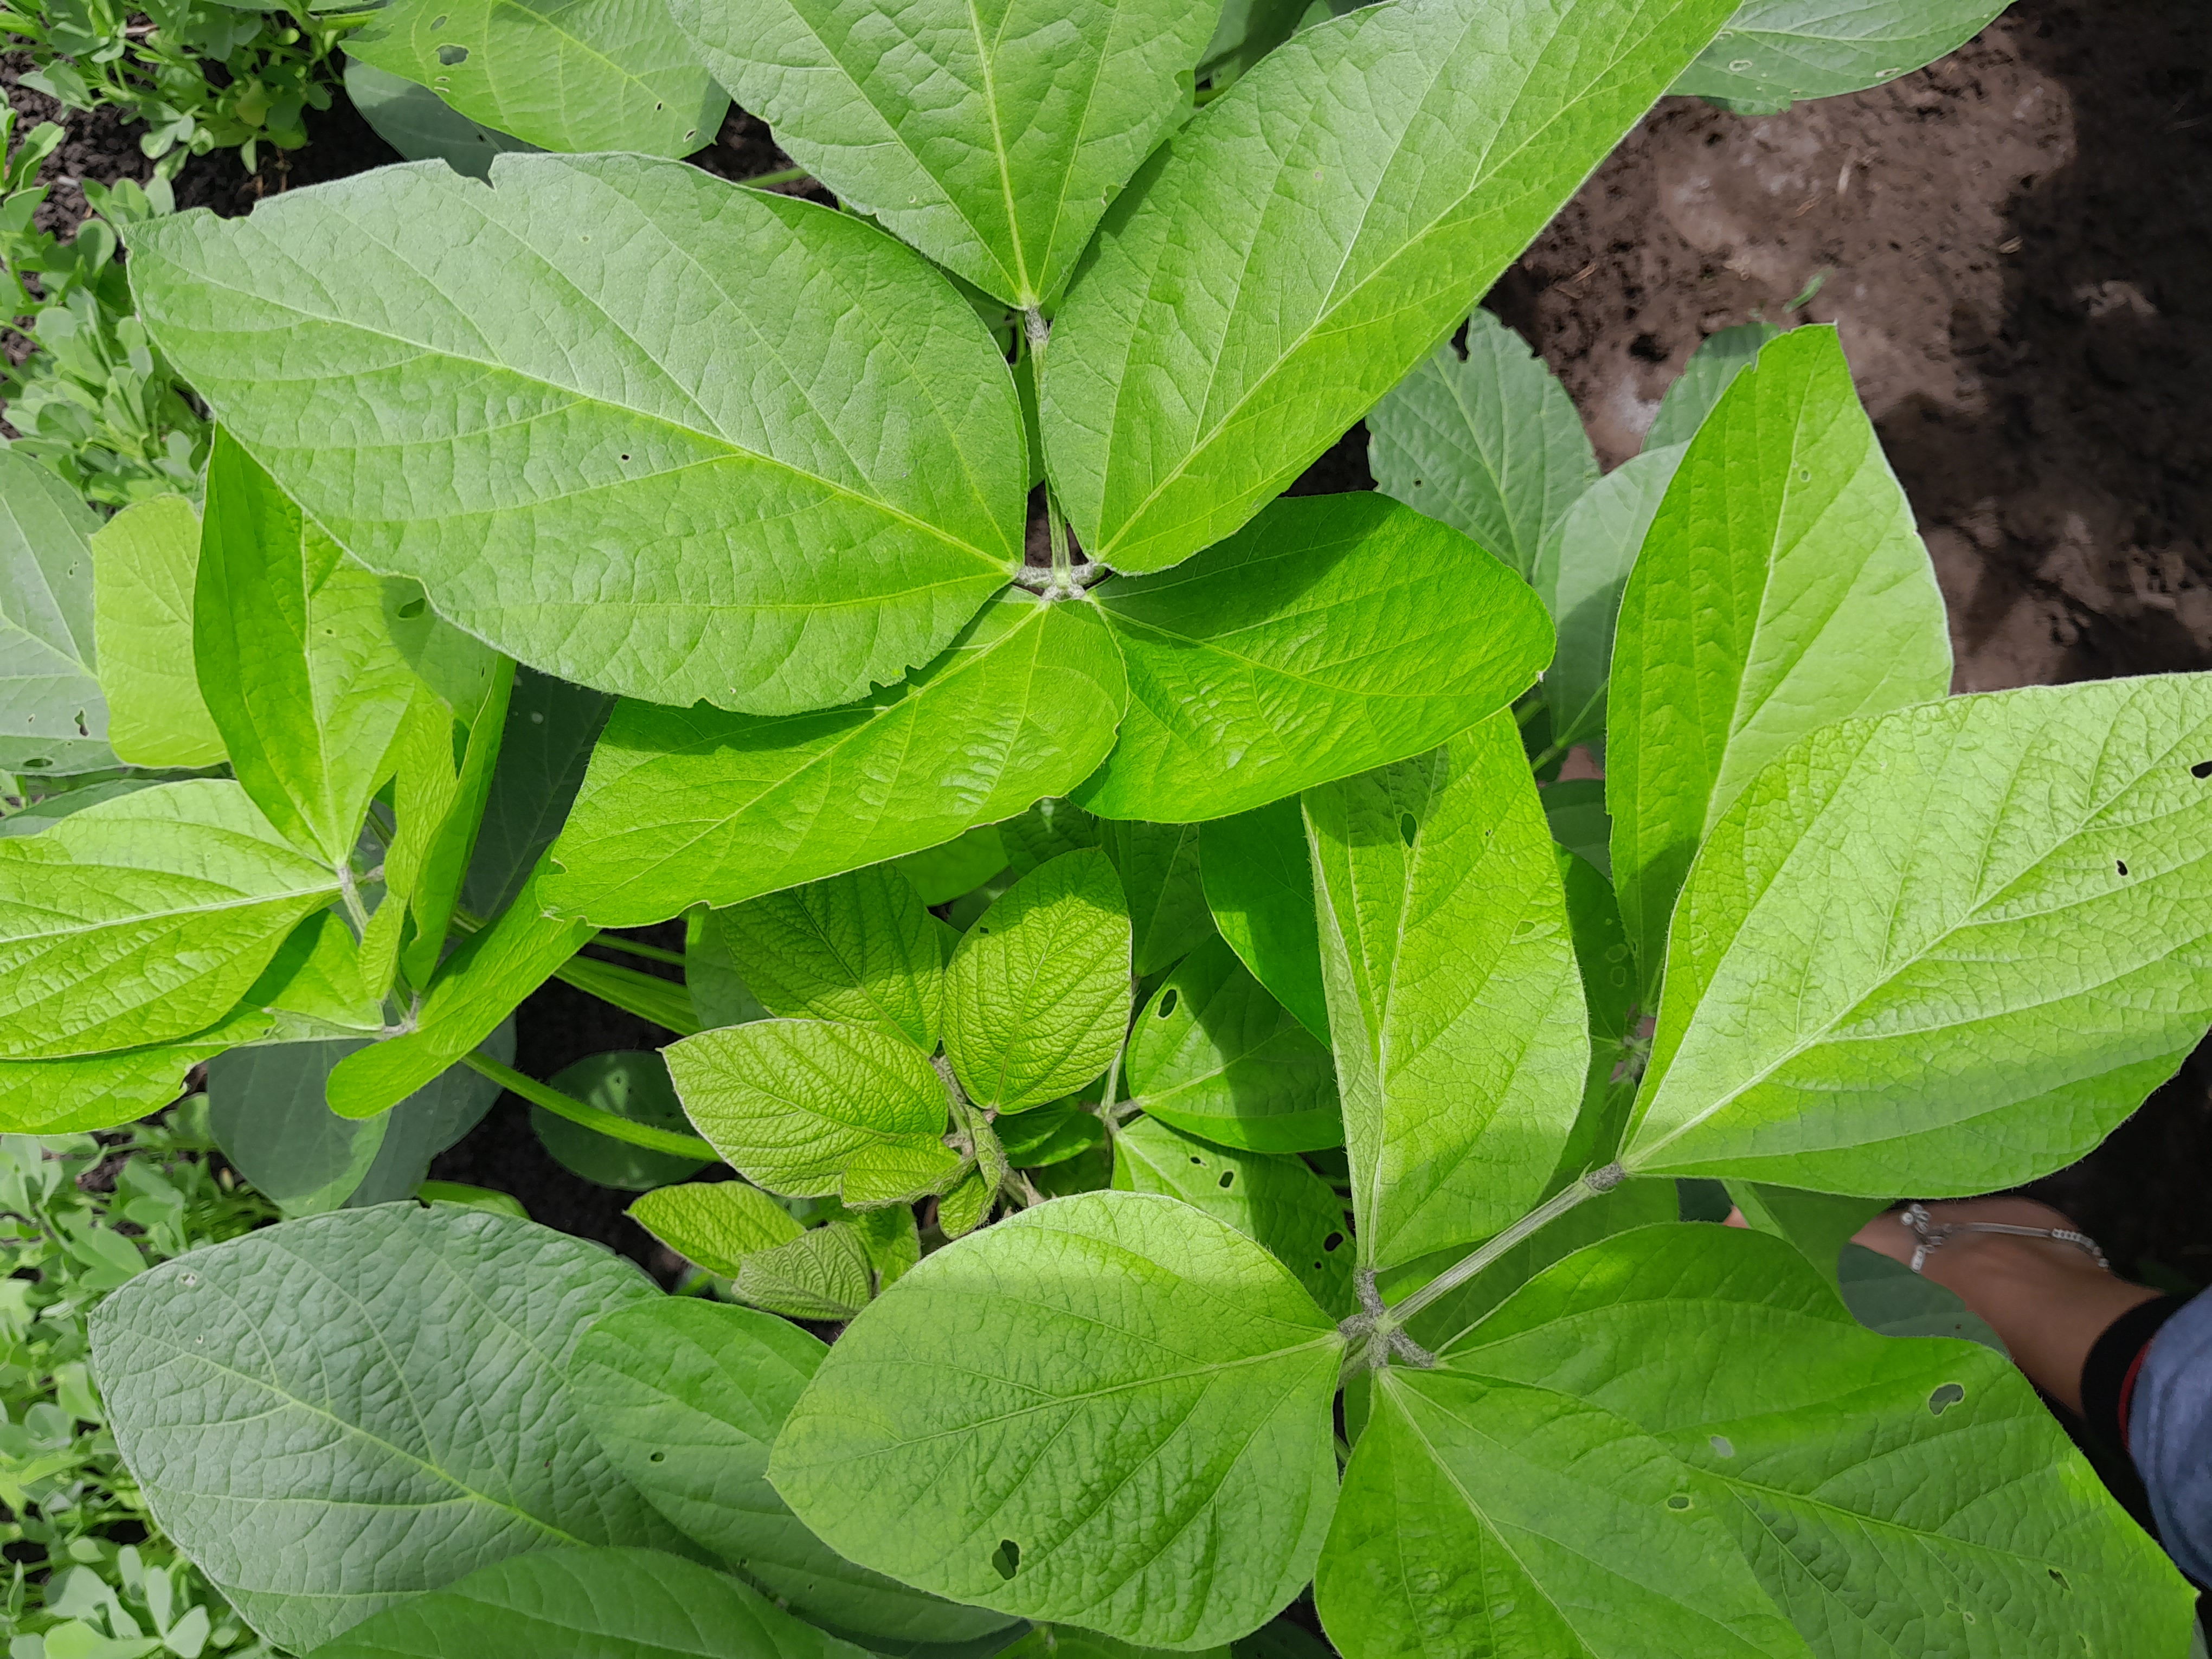
Label: Healthy